Himari Noihara

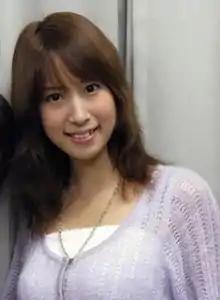
Voice actress Ami Koshimizu smiling in a photo taken at Waseda University in November 2008

When creating Himari, author Milan Matra opted to go for an easily drawn character. He soon came up with her design, but became stuck in regards to her name and her style of speech. Eventually he decided on the name Himari and an old-fashioned speech style. Himari was originally going to have short hair in the final chapter but Matra decided to go with long hair, and use the short haired designs for her evil side, "Black Himari", which appears earlier in the series. Matra describes Himari's appearance on the cover of the first volume as the "first he had ever done". In order to attract readers, Matra stated that he drew Himari in a way that was unusual for her character whom is usually serious. He described her smile as "gentle" which is something that would never be seen in the story itself.